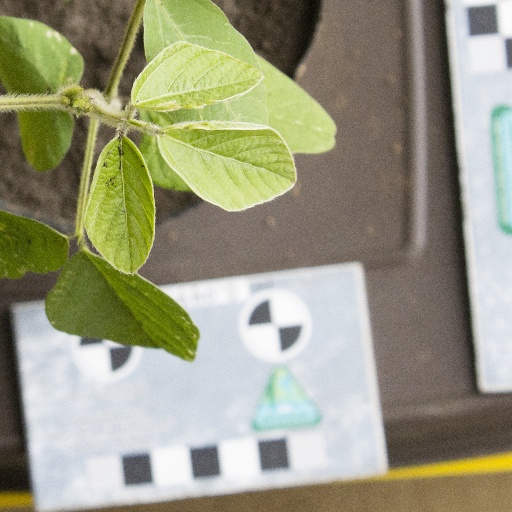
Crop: soybean